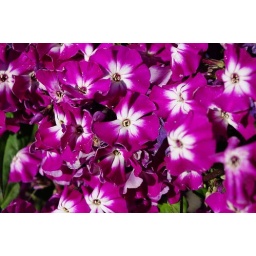
Flowers of stock plants in flower bed